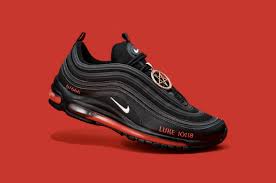
Label: Sneaker